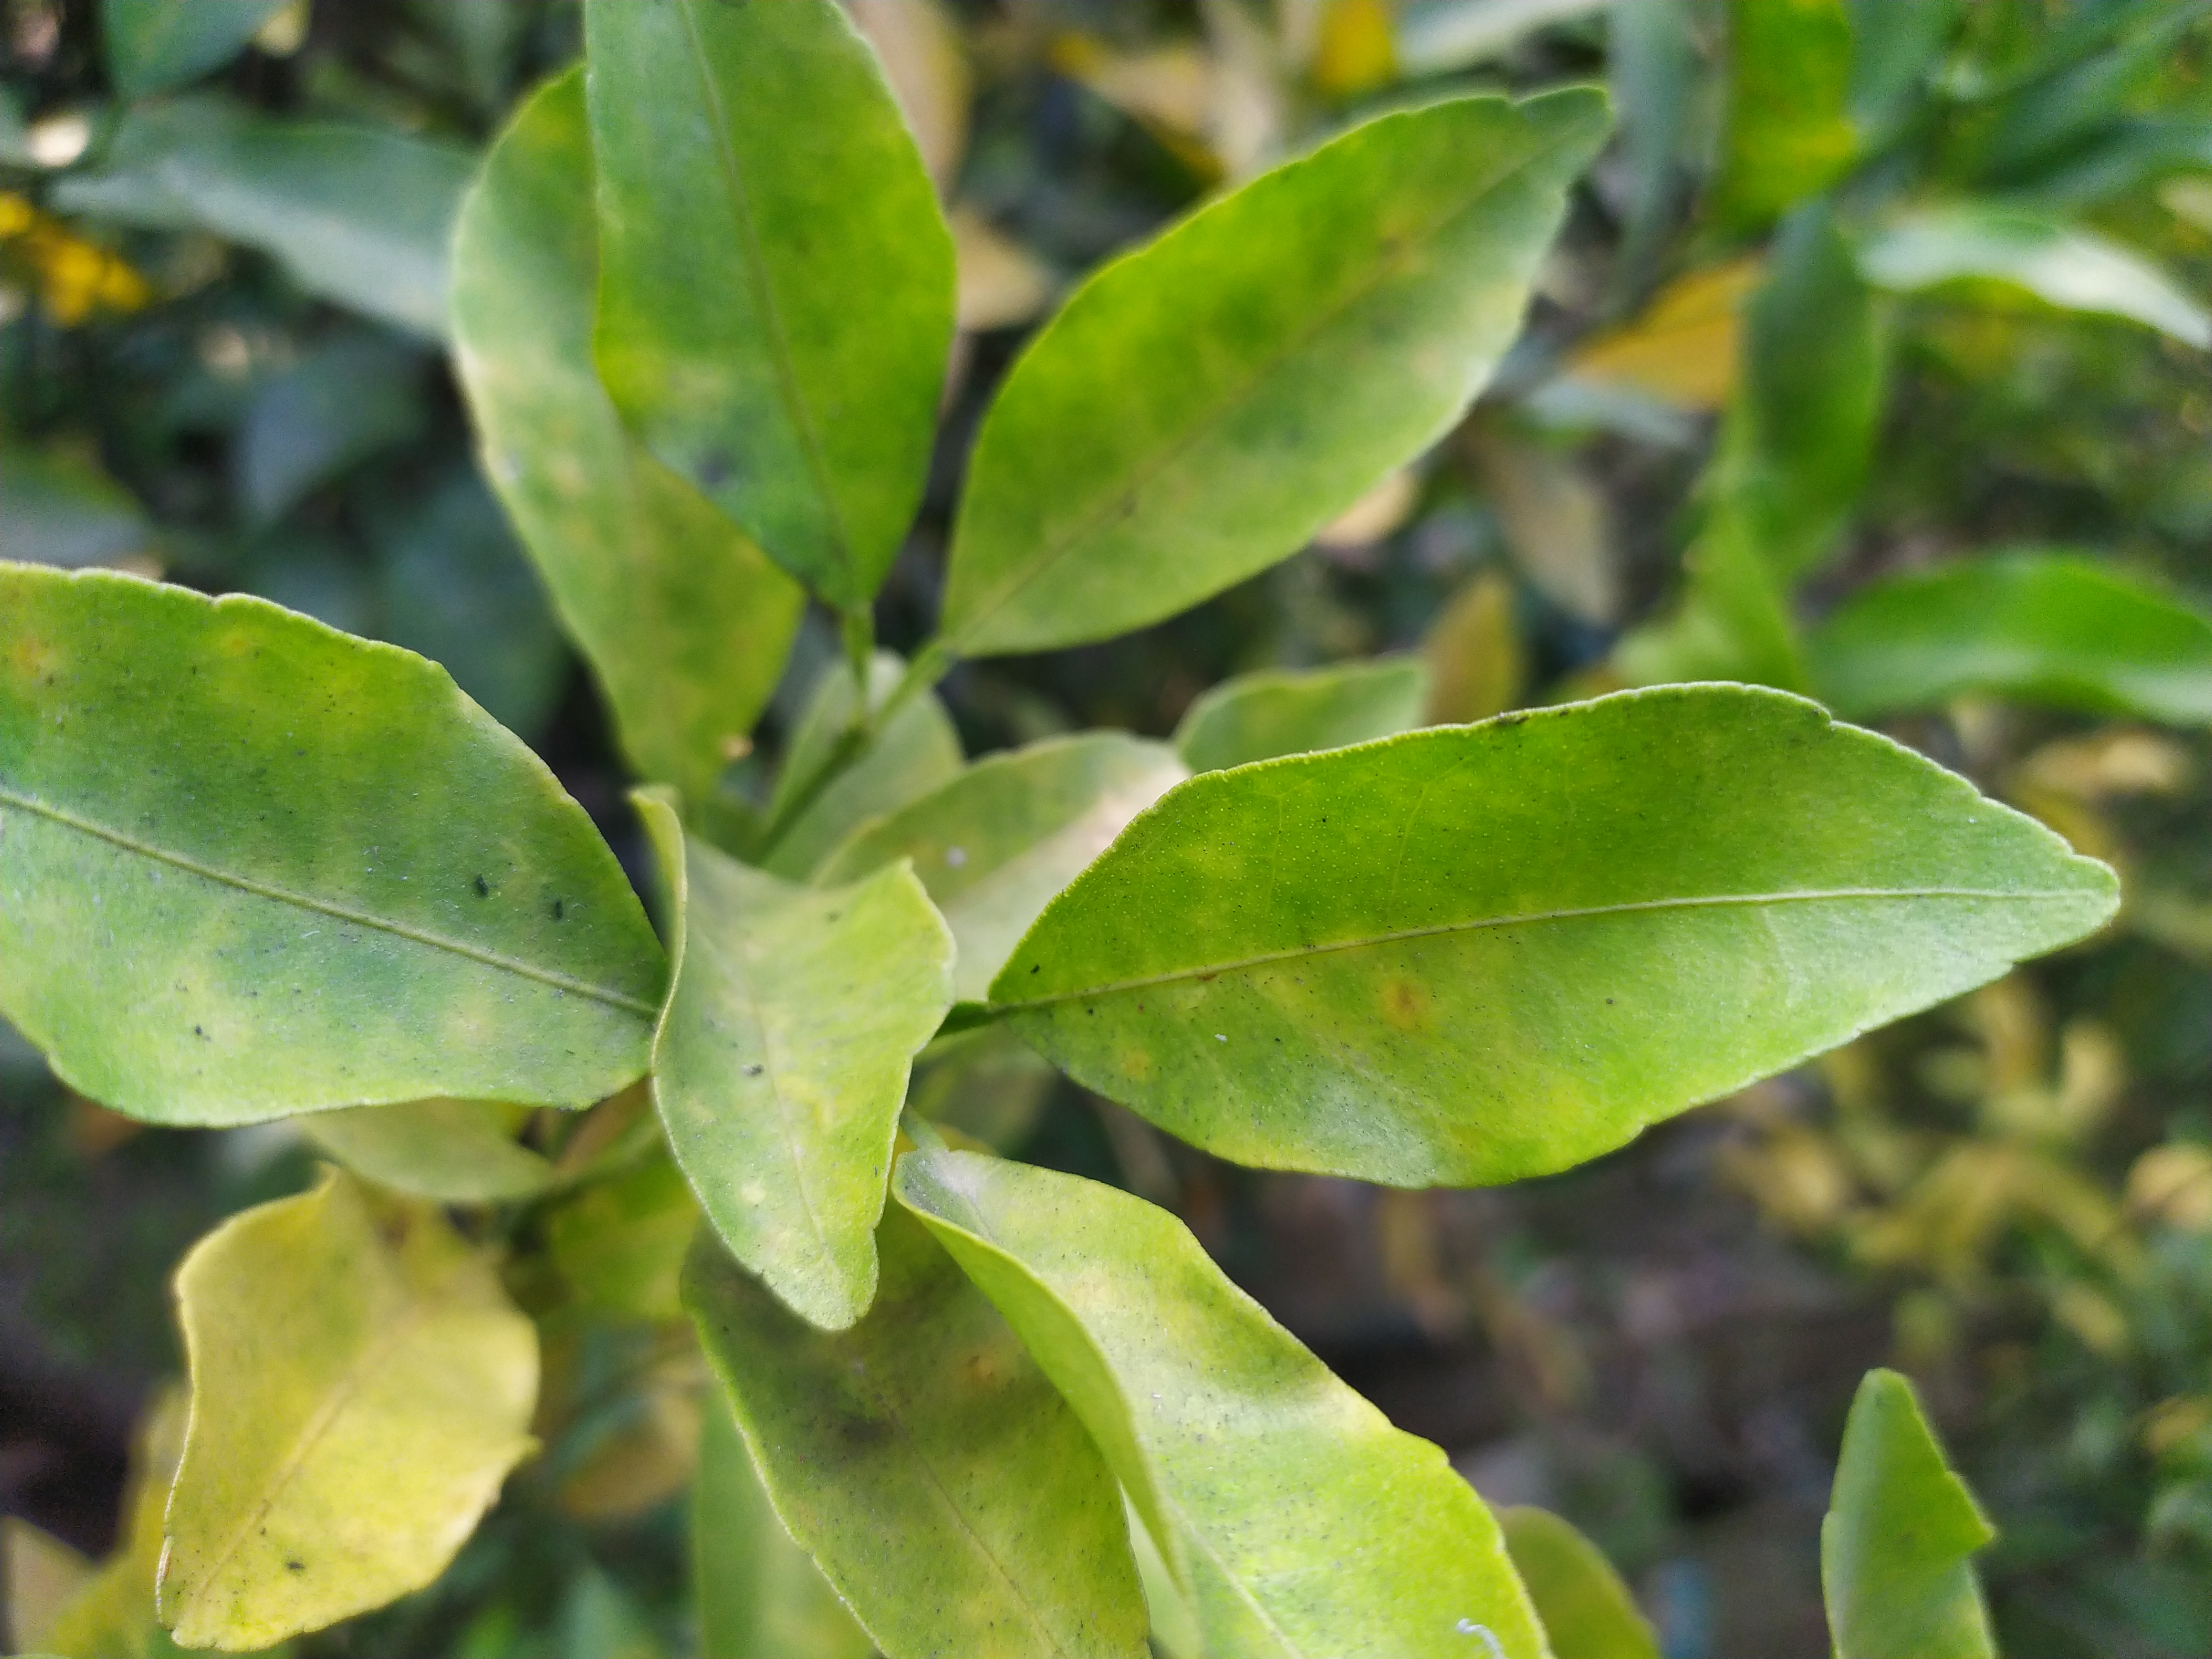
Mandarin leaf variety: Darjeling